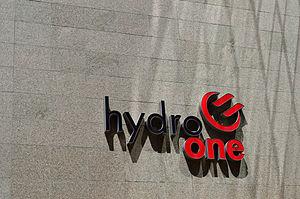
Hydro One est une société de la Couronne de la province canadienne de l'Ontario. Fondée en 1999, elle est responsable du transport de l'électricité en plus d'exploiter des réseaux de distribution dans plusieurs régions de la province.